Helen Louise Babcock

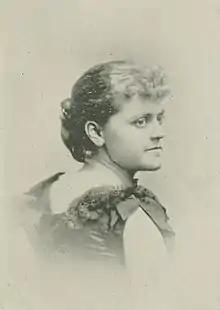
Helen Louise B. Babcock, "A woman of the century"

Helen Louise B. Babcock (August 13, 1867-July 5, 1955) was an American educator, elocutionist, and dramatic reader.